First conflict of the Goguryeo–Tang War

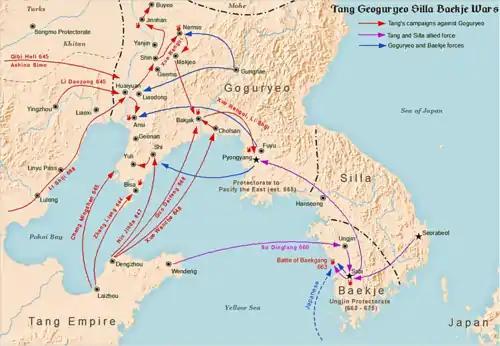
Wars between Tang dynasty and kingdoms of Korean Peninsula, including Goguryeo, Silla and Baekje.

Emperor Taizong used Yŏn Kaesomun's murder of the Goguryeo king as a pretext, and began preparations for an invasion in 644. On land, an army of 60,000 Tang soldiers and an unspecified number of tribal forces gathered at Youzhou (modern Beijing and surroundings) under the command of General Li Shiji in April 645. Emperor Taizong personally commanded 10,000 armored cavalry, and would join and reinforce Li Shiji's army during the expedition. At sea, a great fleet of 500 ships transported an additional 40,000 conscripted soldiers and 3,000 military gentlemen (volunteers from the elite of Chang'an and Luoyang) from the Liaodong Peninsula to the Korean Peninsula.